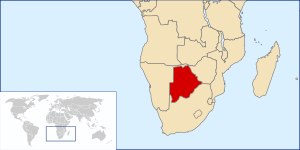
Protektoratet Bechuanaland
Kort over Protektoratet Bechuanaland.
Protektoratet Bechuanaland var et protektorat, der blev etableret 31. marts 1885 af Det Forenede Kongerige i det sydlige Afrika. Protektoratet blev til Republikken Botswana den 30. september 1966.